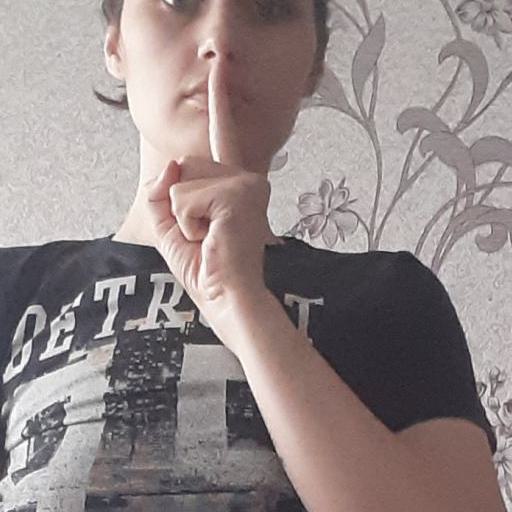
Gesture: mute